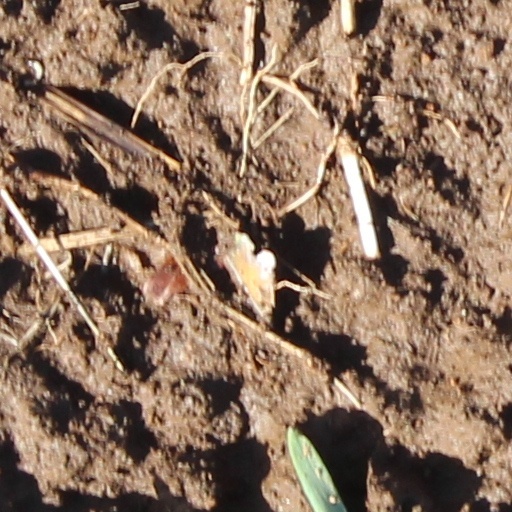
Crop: wheat